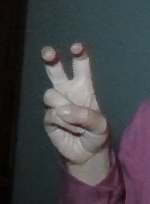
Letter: toot